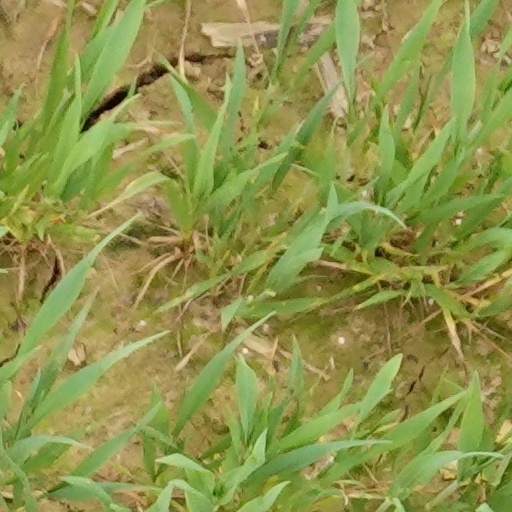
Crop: wheat